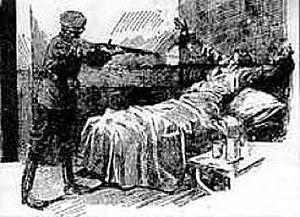
Kurt Gustav Wilckens est un militant anarchiste, pacifiste tolstoïen, antialcoolique, végétarien et syndicaliste libertaire.
En Argentine, il est d’usage de nommer Patagonie rebelle ou Patagonie tragique la lutte menée entre 1920 et 1921 par des travailleurs insurgés, principalement anarcho-syndicalistes, dans la province de Santa Cruz, en Patagonie argentine.